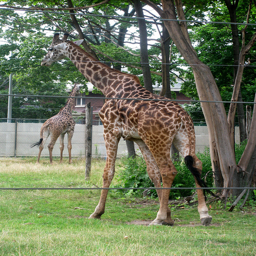
Two giraffes and some trees are inside a fence.
Two giraffes eating leaves inside of an enclosure.
Two giraffe walking around a grassy landscape at a zoo.
a giraffes starts to eat leaves off a tree
Two giraffes in captivity walking around the enclosure.